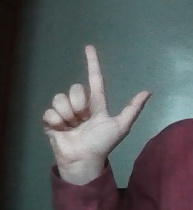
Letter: laam